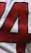
Number: 4